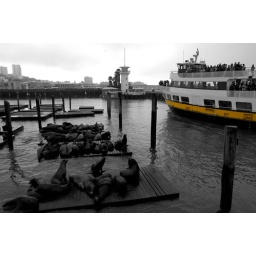
A tourist boat cruising by the sea lions on Pier 39.